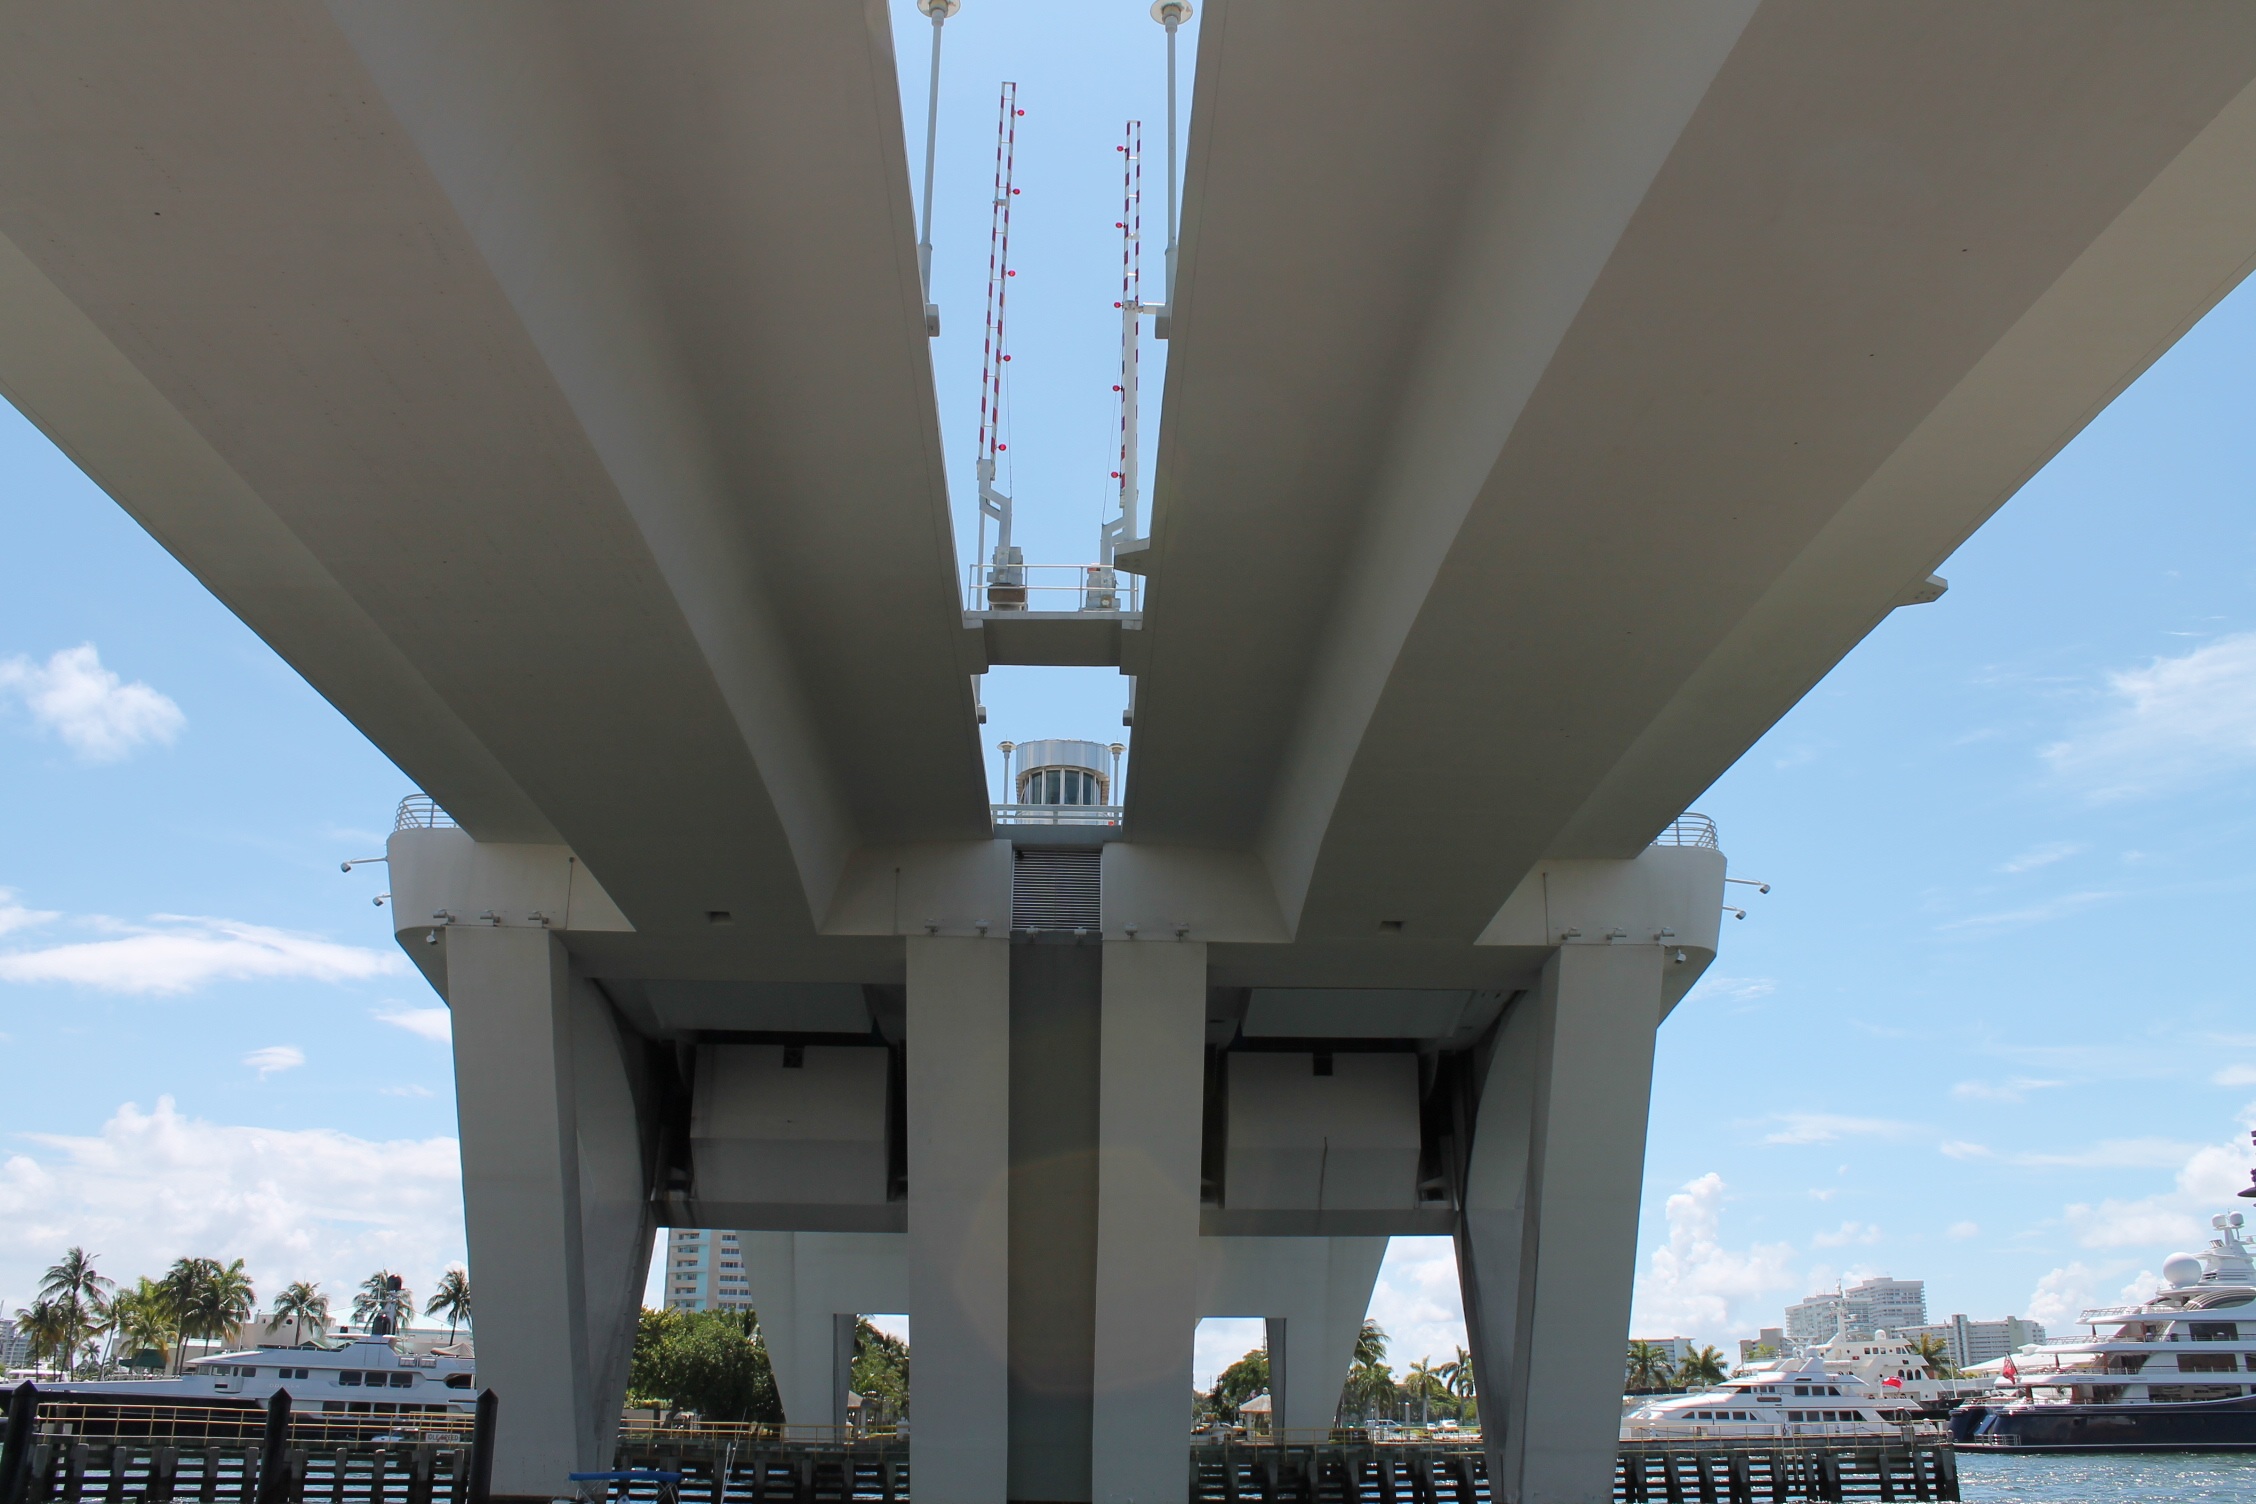
abstract, architecture, structure, bridge, perspective, overpass, arch, landmark, public transport, drawbridge, headquarters, skyway